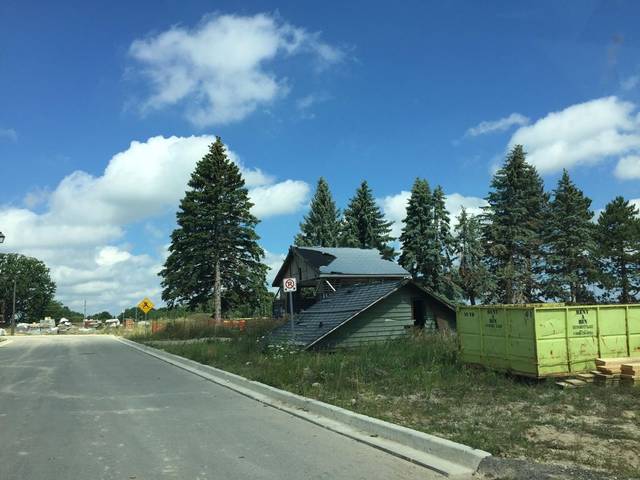
Region: Canada
Coordinates: 43.517, -80.213